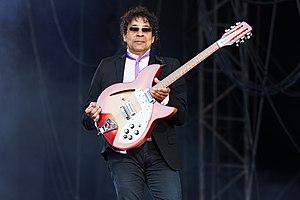
Le Montjoux Festival est un festival de musique organisé à Thonon-les-Bains dans le département de la Haute-Savoie en France.